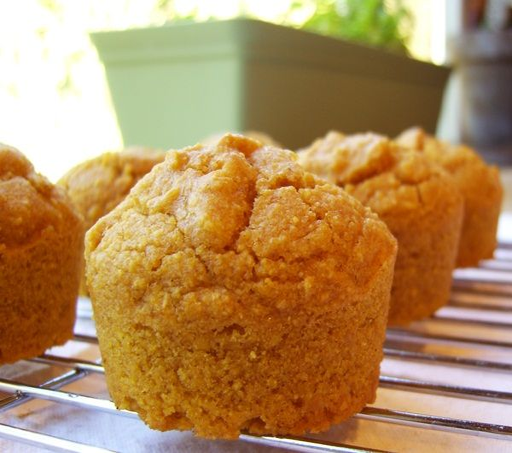
dairy - free for thanksgiving ? this is all you 'll need -- dairy - free recipes including side dishes , main dishes , and dessert .